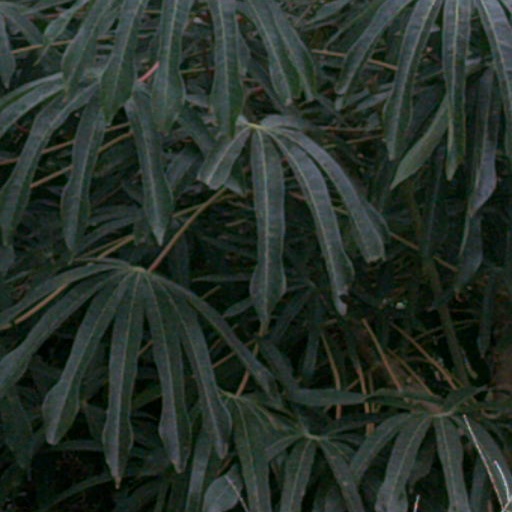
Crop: cassava